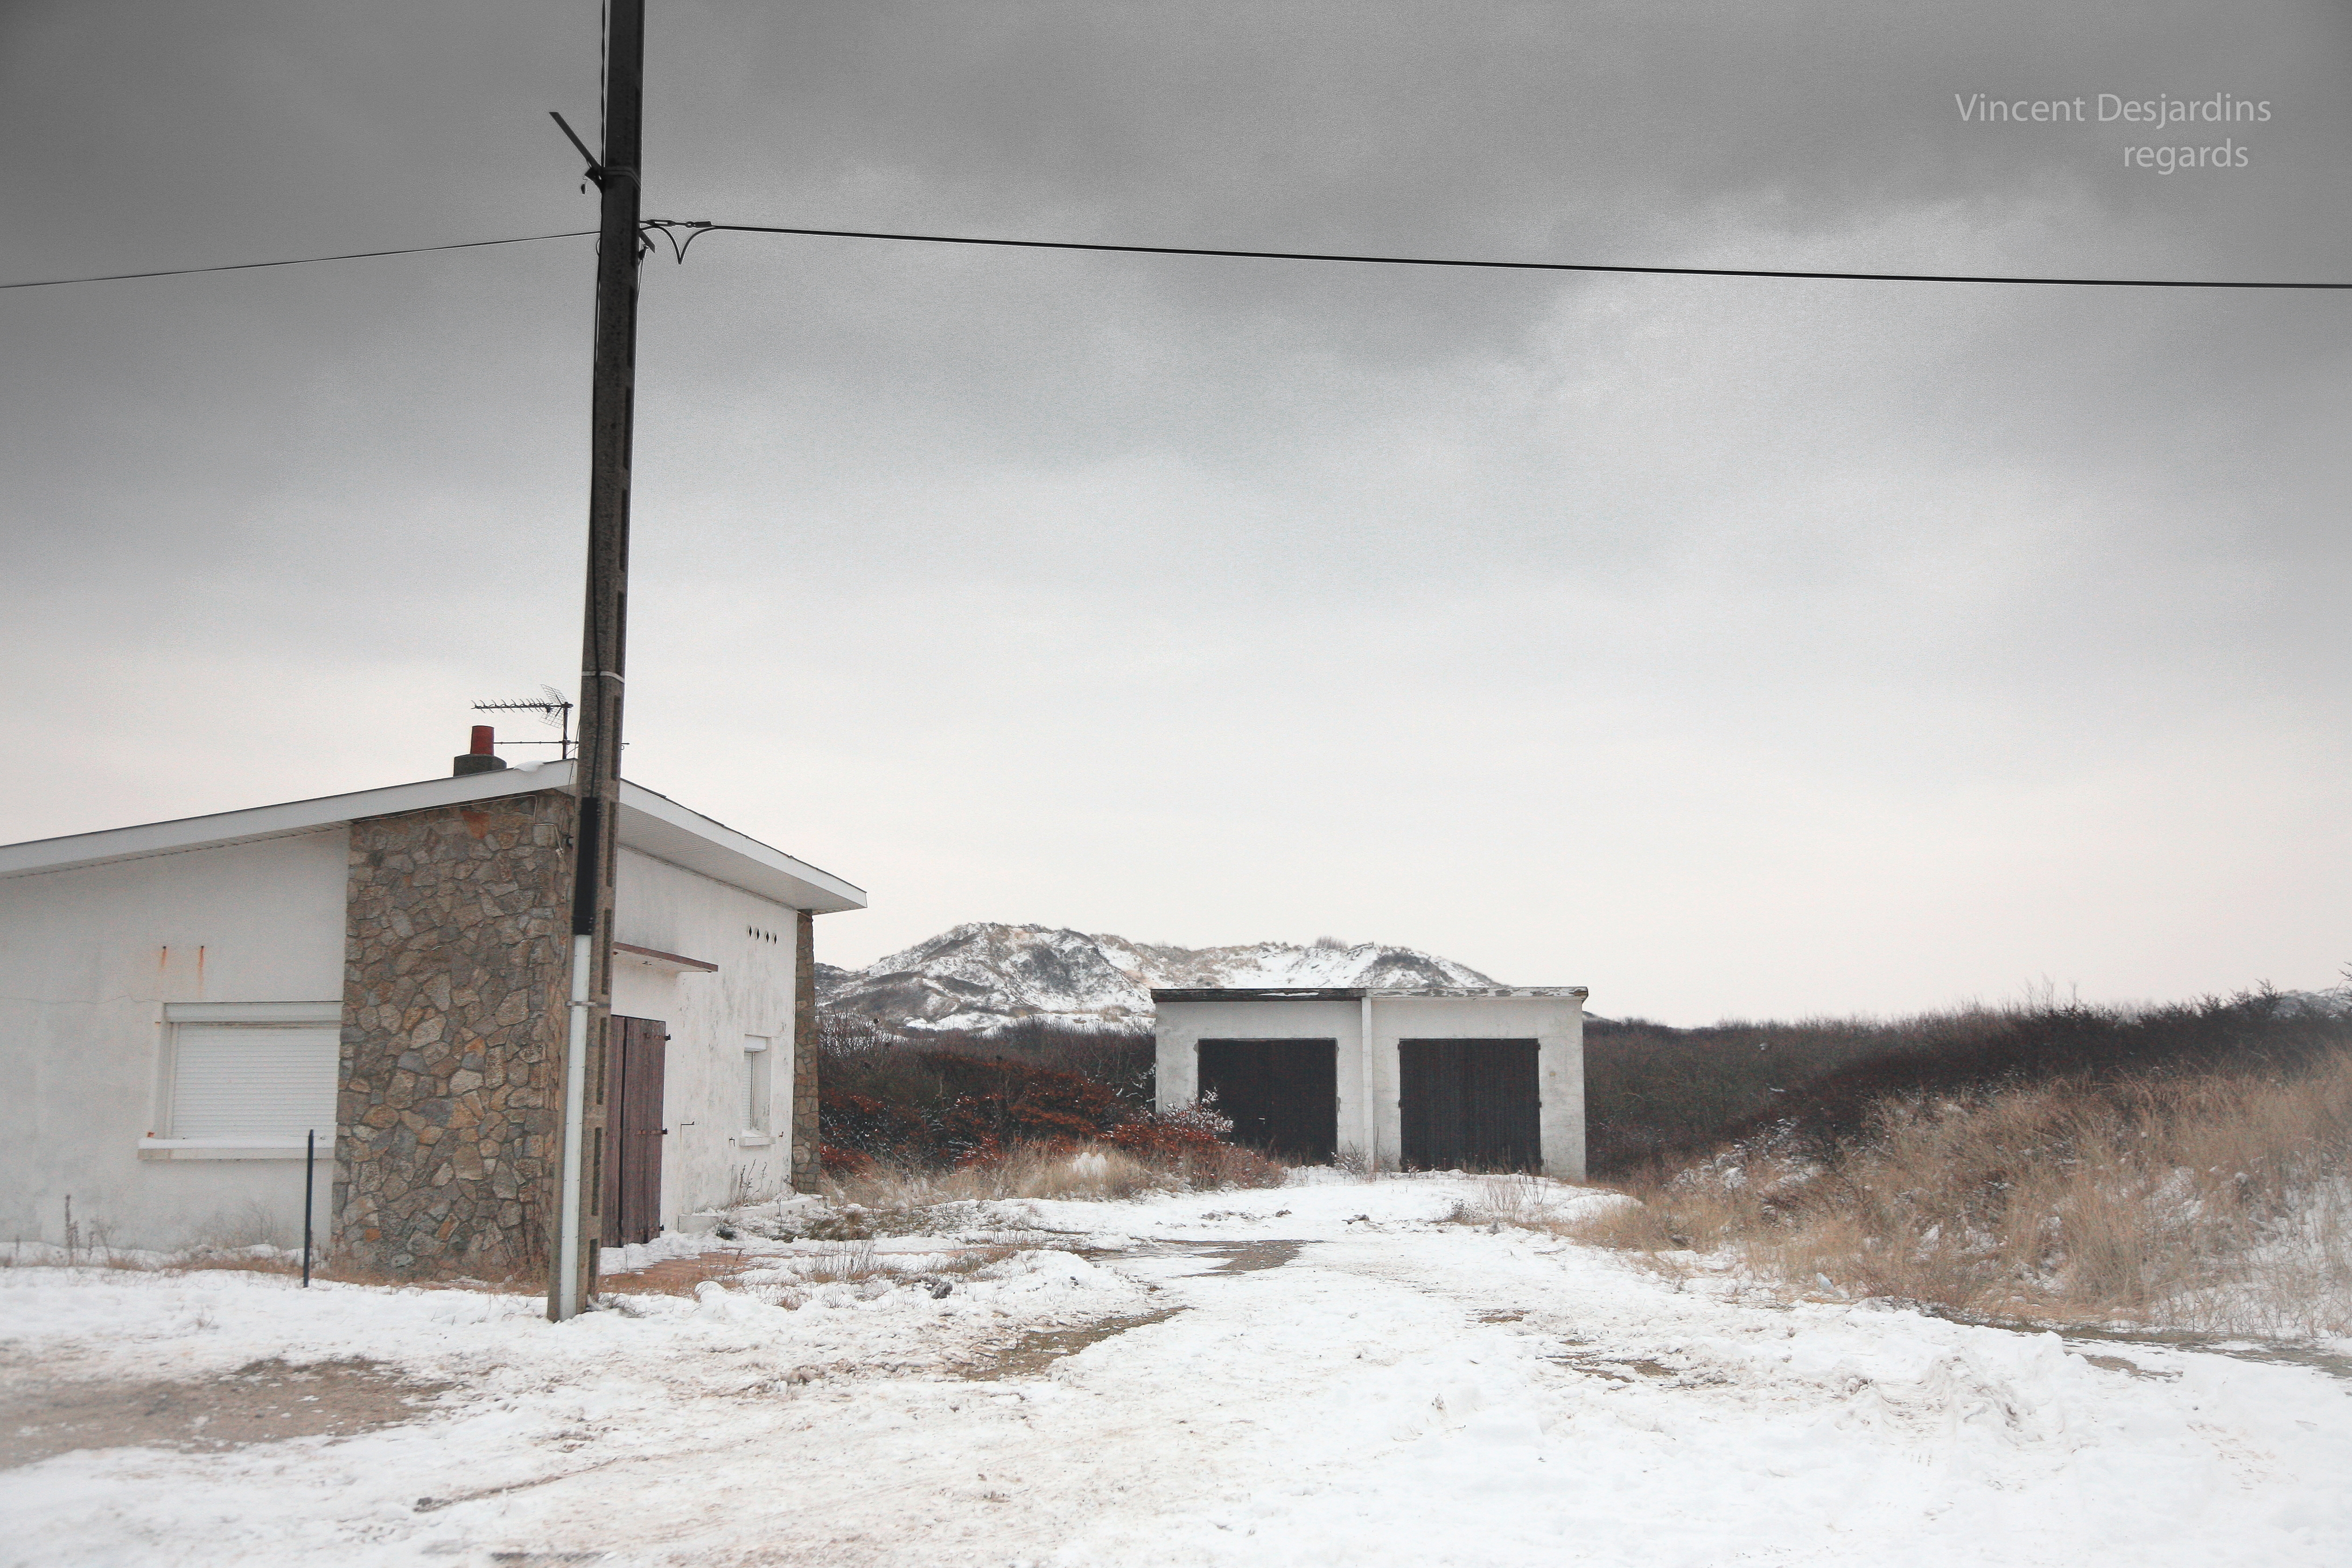
snow, winter, house, dune, home, france, weather, paysage, hiver, neige, blizzard, lanscape, pasdecalais, cotedopale, stellaplage, residential area